Radeon HD 7000 series

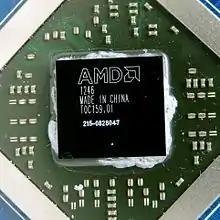
Die and package of a Radeon HD 7870 graphics card

The 28 nm product line is divided in three dies ("Tahiti", "Pitcairn", and "Cape Verde"), each one highly increasing shader units (32, 20 and 10 respectively). While this gives a high increase in single-precision floating point, there is however a significant departure in double-precision compute power. "Tahiti" has a maximum ¼ double precision throughput relative to its single precision throughput, while the other two smaller consumer dies can only achieve a 1/16 ratio. While each bigger die has two additional memory controllers widening its bus by 128 bits, "Pitcairn" however has the same front-end dual tesselator units as "Tahiti" giving it similar performance to its larger brethren in DX11 tessellation benchmarks.